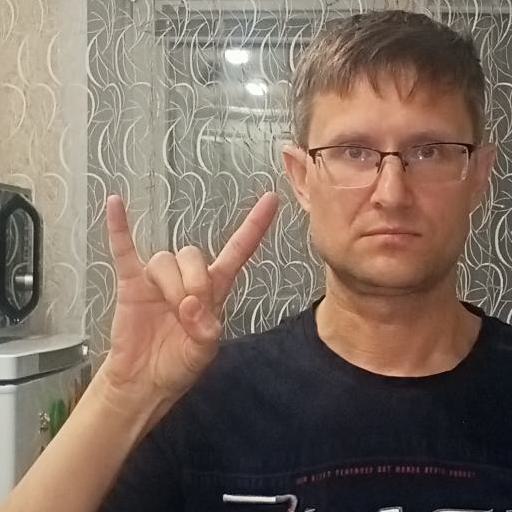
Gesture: rock